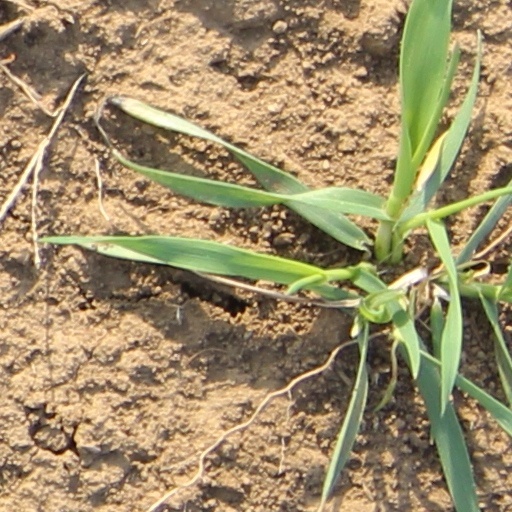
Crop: wheat